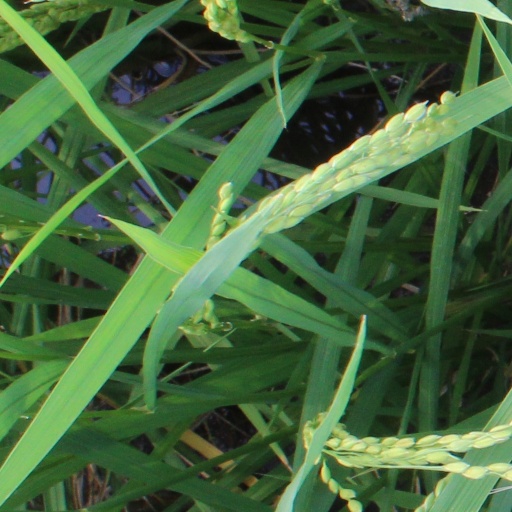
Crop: rice